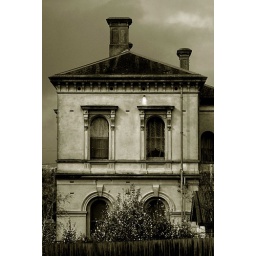
Old house in Victorian goldfields - the ragged curtains in the top floor caught my eye.